ANA Special Operations Command

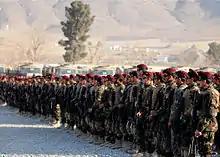
Afghan commandos stand in formation during the graduation of the 7th Commando Kandak (Battalion) in 2010

The first ANA Commando Kandak conducted its first operation, a two-day mission, in September 2007, southwest of Jalalabad in the Sherzad district of Nangarhar province. There they captured two large weapons caches, over 80 kg of opium and detained Haji Shir Khan, a known improvised explosive device maker.